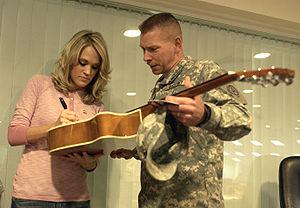
Carrie Marie Underwood est une autrice-compositrice-interprète et actrice américaine. Son univers musical est proche de la country et de la pop. Elle est la gagnante de la quatrième saison d’American Idol aux États-Unis en 2005. Son premier album, Some Hearts, sorti en novembre 2005, est certifié sept fois disque de platine par la RIAA. Il devient l’album country qui s’est vendu le plus rapidement au classement album américain. Some Hearts contient trois chansons devenues numéro 1 dans les classements américain et canadien : Jesus, take the wheel, Wasted et Before He Cheats. Some Hearts se vend à plus de sept millions d’exemplaires et devient la meilleure vente pour un premier album dans l’histoire de la musique country.